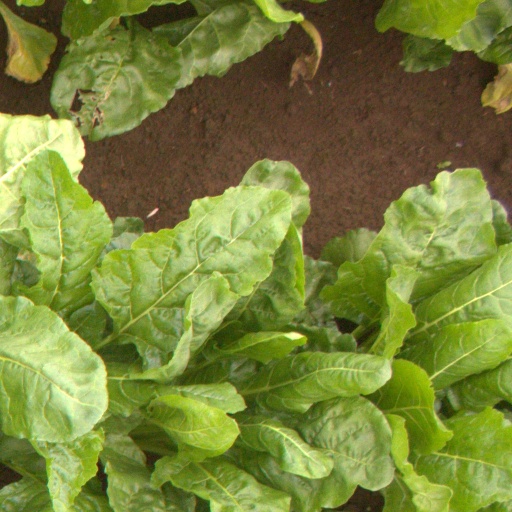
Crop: sugar beet